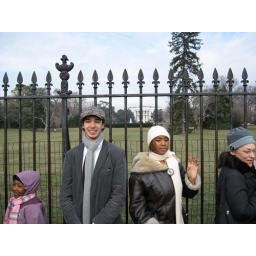
that's the white house in the background